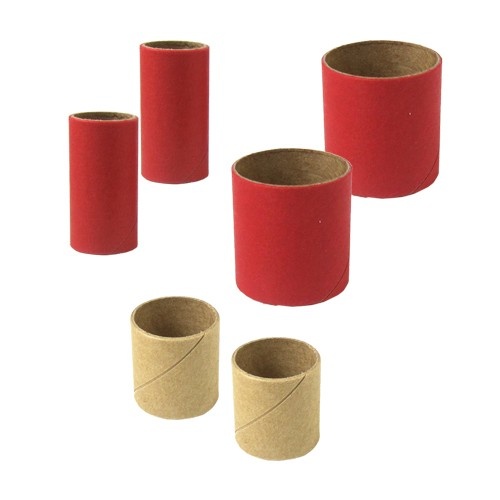
BT5, BT20, BT50 Body Tube Couplers, for Model Rockets
Brand: Estes Rockets
Includes 6 Tube Couplers in 3 different sizes. BT5, BT20 and BT50. Perfect for connecting 2 body tubes of the same size together! Technical Specifications 6 Tube Couplers 2 each. BT5. 1 inch long. 2 each. BT20. .75 inches long. 2 each. BT50. 1 inch long. Estes model rocketry is recommended for ages 10 and up with adult supervision for those under 12. Unless otherwise specified, all models require assembly. Tools, construction and finishing supplies sold separately. In order to launch, a launch system, model rocket engines, starters and recovery wadding are required - sold separately-unless otherwise specified.
Category: Arts & Entertainment > Hobbies & Creative Arts > Model Making > Model Rocketry